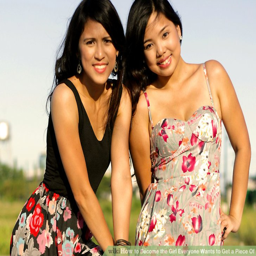
image titled person wants to get a piece of step